Jeremy Summers

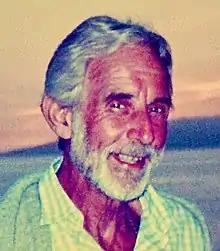
Summers in 2007

Jeremy Summers (18 August 1931 – 14 December 2016) was a British television director and film director, known for directing television series such as "The Saint" and films such as "Five Golden Dragons", "The House of 1,000 Dolls", and "The Vengeance of Fu Manchu".